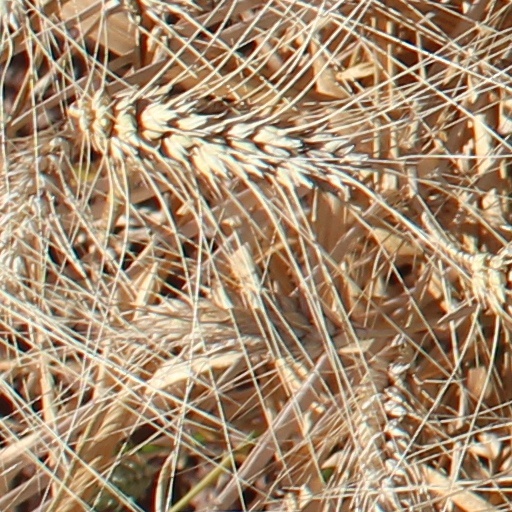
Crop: wheat